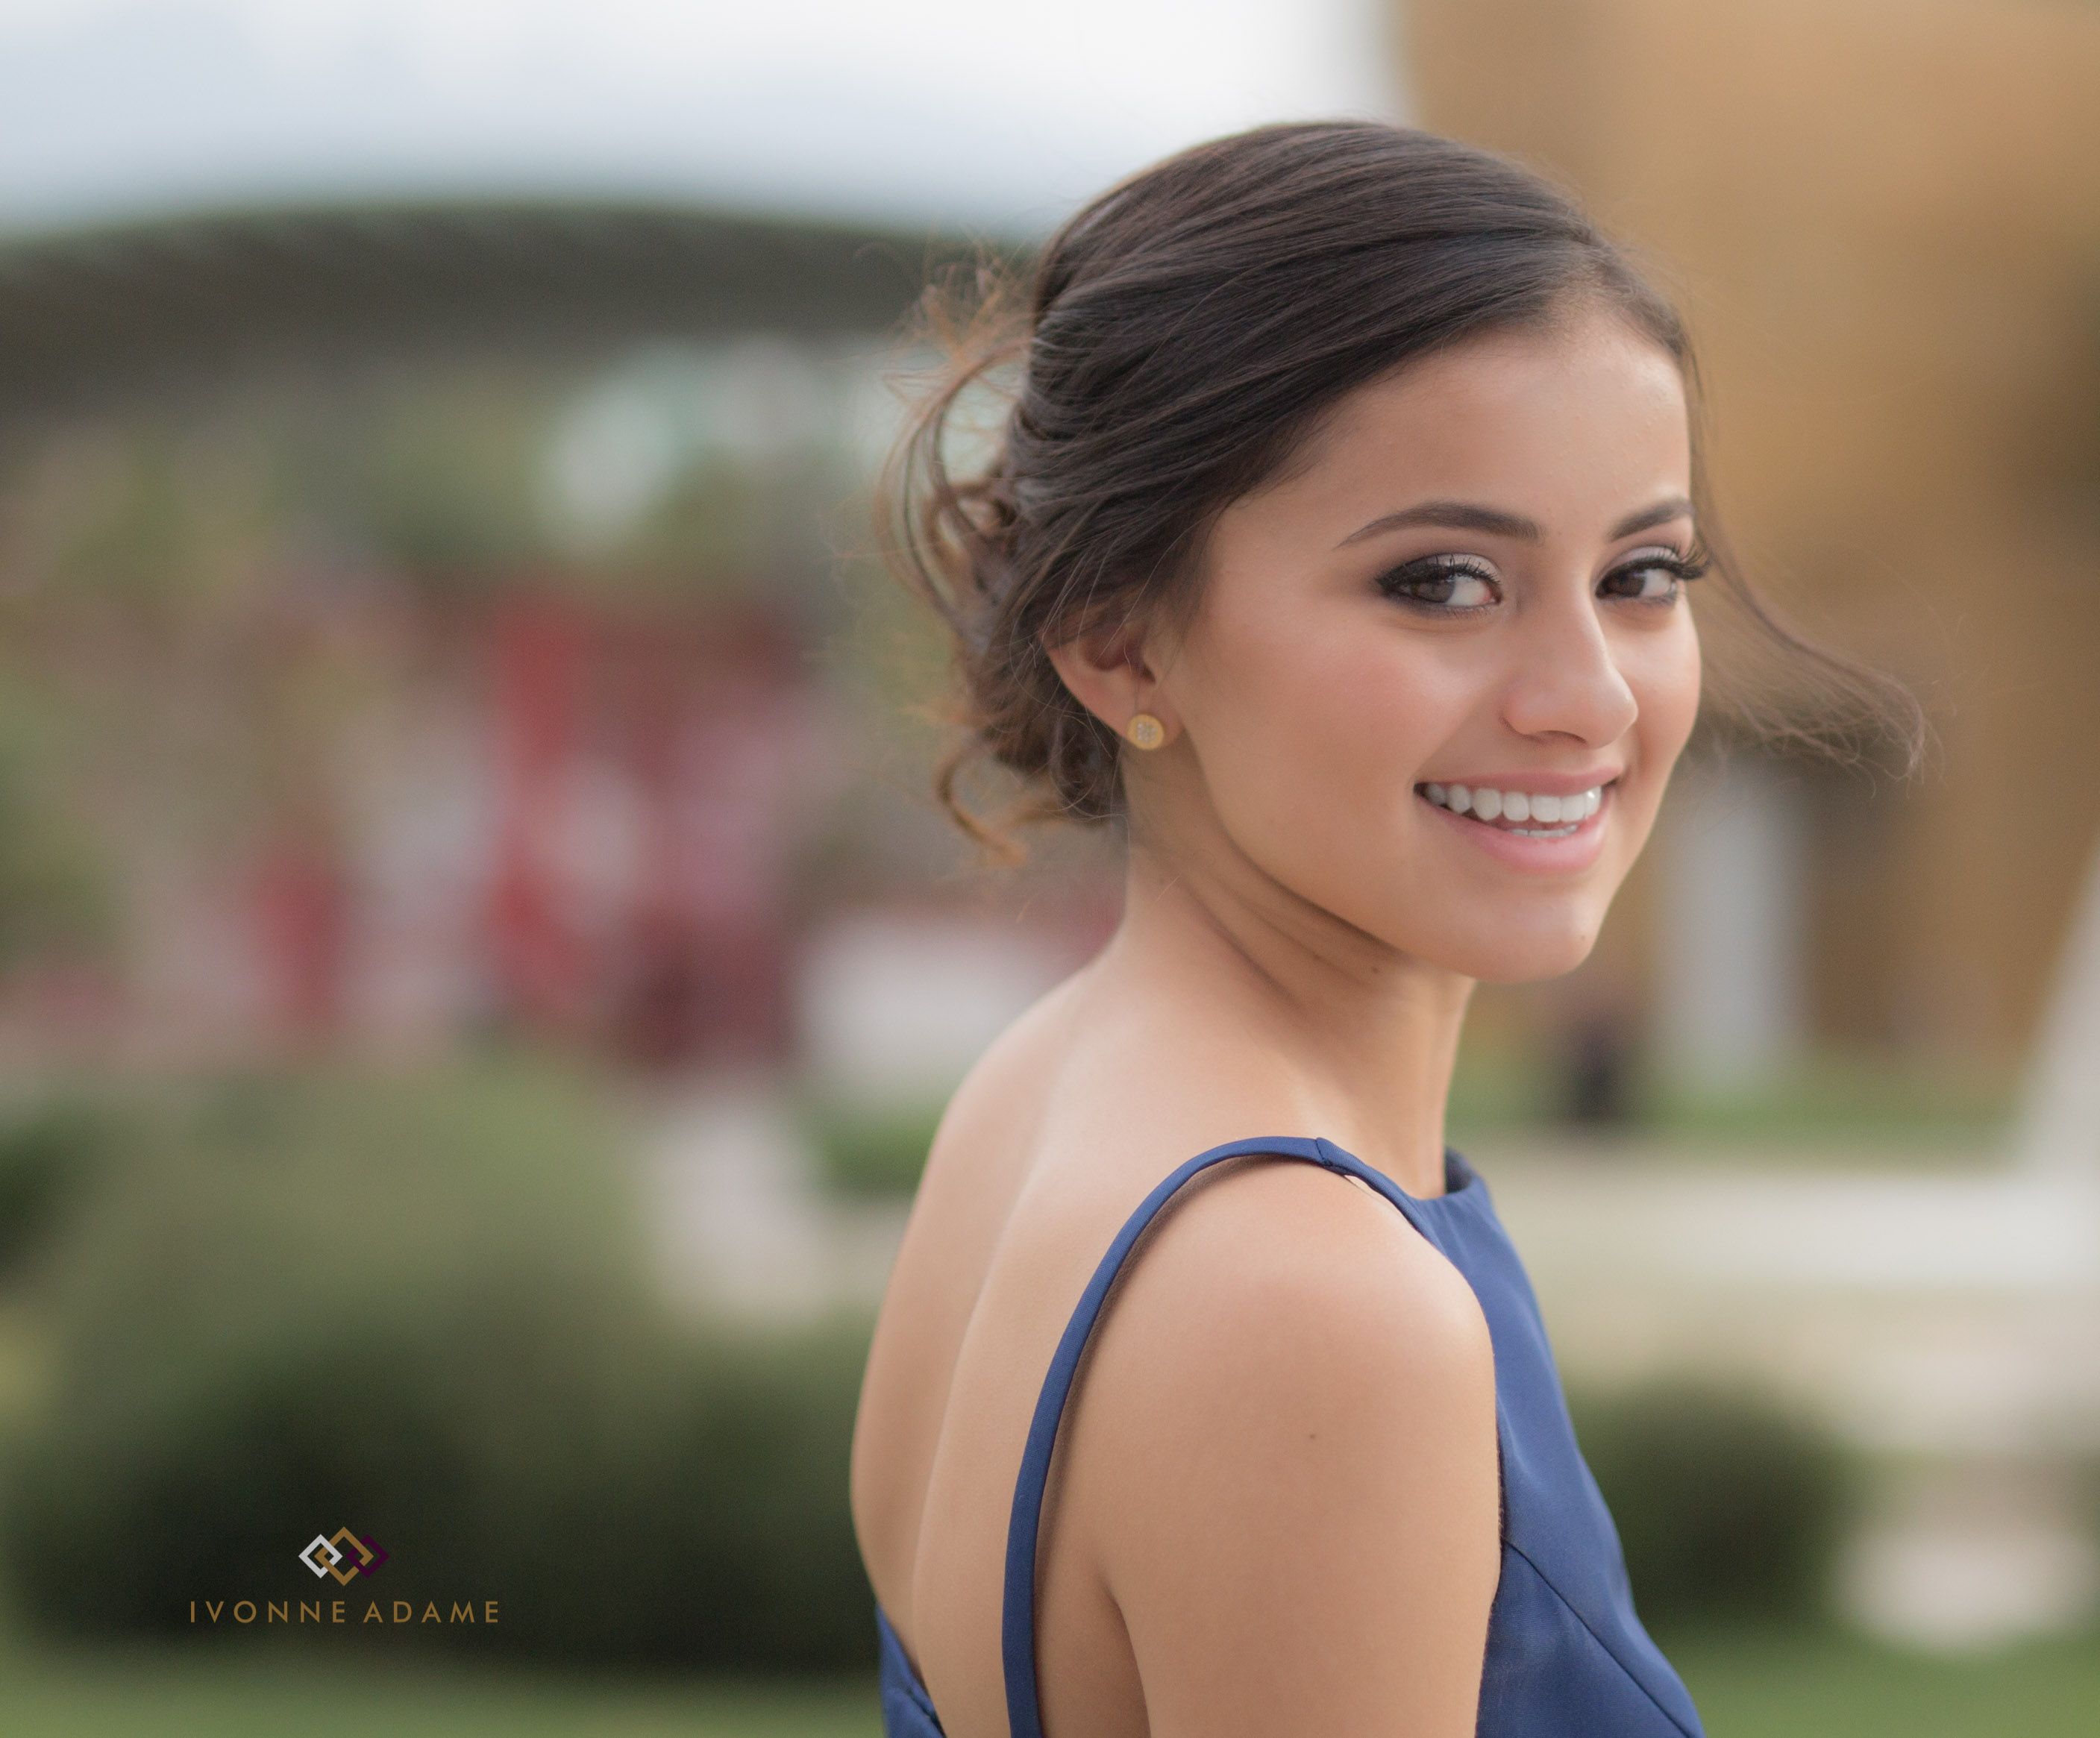
Label: Colored